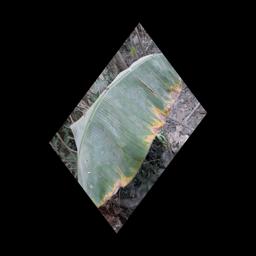
Label: POTASSIUM DEFICIENCY